Lochan Saorach

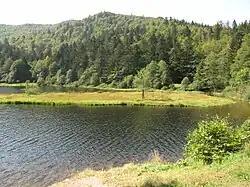
Lake Blanchemer, France - A floating island

In 1769 the antiquarian Thomas Pennant, whilst on his first tour of Scotland, recorded that ""...opposite to the farm of Achessan (sic), is a lake, noted for a floting island, fifty-one feet long, and twenty-nine broad, that shifts its quarters with the wind. It has strength sufficient to carry an involuntary voyage, the cattle that might be surprised feeding on this mobile solum, deceived with the appearance of its being firm land. it cannot indeed boast of carrying on its surface the darksome groves of those on the Cutilian waters, but, like the Lydian Calamina, may be launched from the sides of the lake with poles, and can show plenty of coarse grass, some small willows, and a little birch tree.""